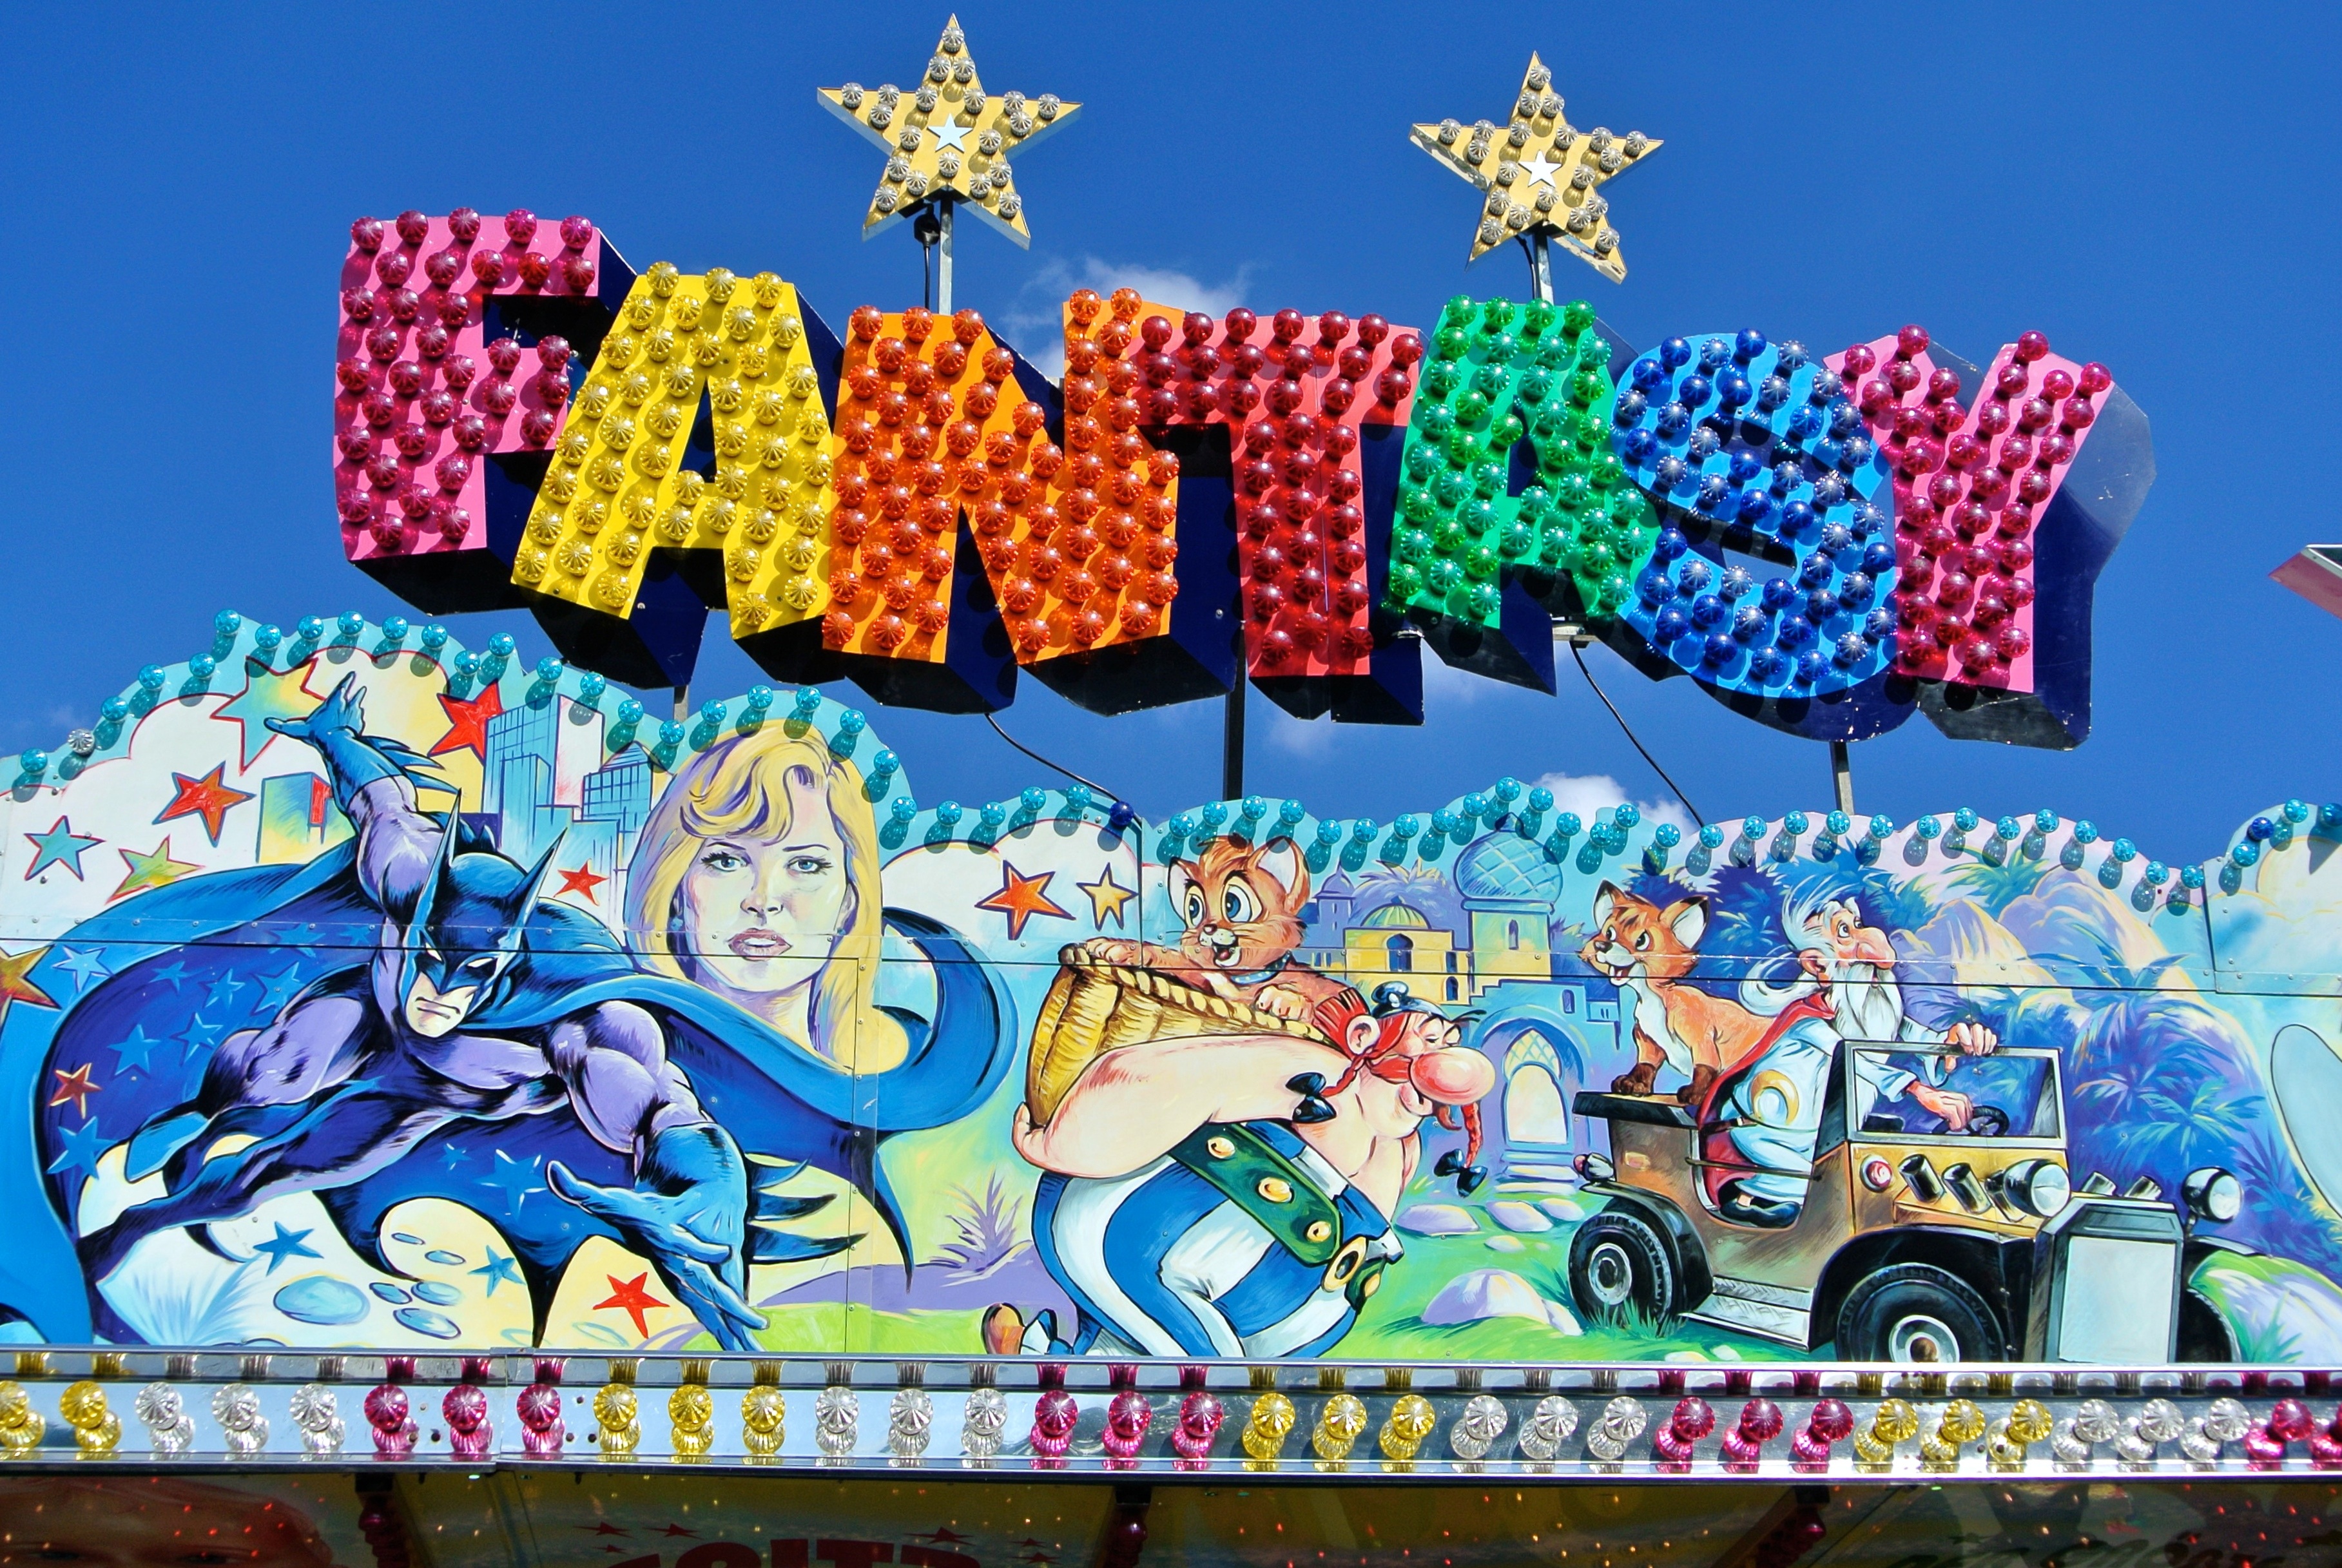
amusement park, color, carousel, blue, colorful, celebrate, fairground, art, festival, fun, illustration, joy, games, fair, entertainment, pleasure, screenshot, folk festival, partly cloudy, hustle and bustle, year market, carnies